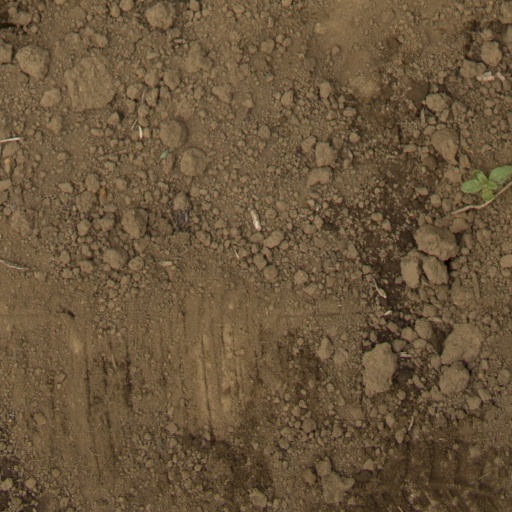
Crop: Jerusalem artichoke